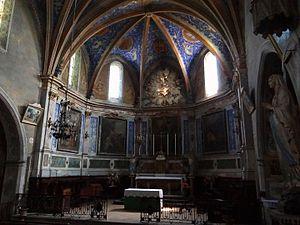
Chœur de l'église
L’église Notre-Dame-de-l’Assomption de Montgeard est l’église du village de Montgeard, qui fait partie de l’ensemble paroissial de Villefranche-de-Lauragais.